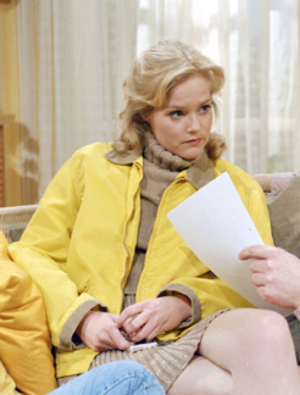
Guusje Nederhorst, née Barbara Augustine Woesthoff-Nederhorst le 4 février 1969 à Amsterdam et morte le 29 janvier 2004 à La Haye, d'un cancer du sein et était une actrice, auteure-compositrice-interprète et chanteuse néerlandaise.